Joniškėlis

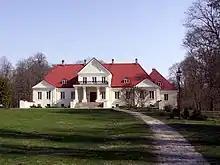
Manor of Joniškėlis

The Joniškėlis estate, which belonged to "Karpis" family in known from the 17th century. In 1684 first wooden church was built. The town started to establish itself in the second half of 17th century. In 1736 King of Poland and Grand Duke of Lithuania Augustus III granted rights to organize market in the town. Owner of the Joniškėlis estate, Ignotas Karpis (1780–1808 m.) in his testament noted that part of the income from the estate should be spent for local hospital and school and peasants of his estate were freed from serfdom.